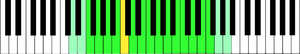
Alt (stemme)
Området for en alt-stemme på et pianos klaviatur
Alt er den dybeste pige-, kvinde- eller drengestemme, og i nogle sammenhænge bruges betegnelsen kontraalt om en særligt dyb kvindestemme.